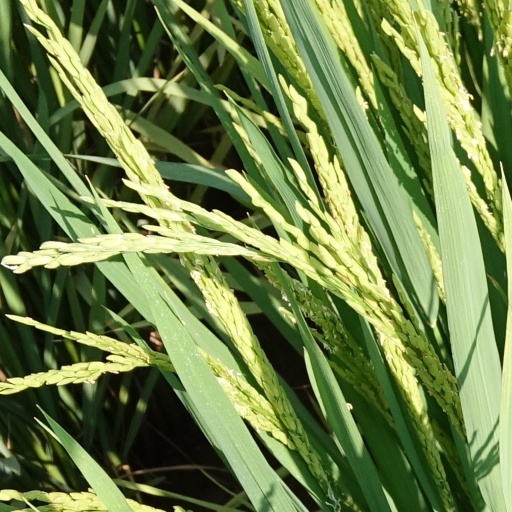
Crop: rice